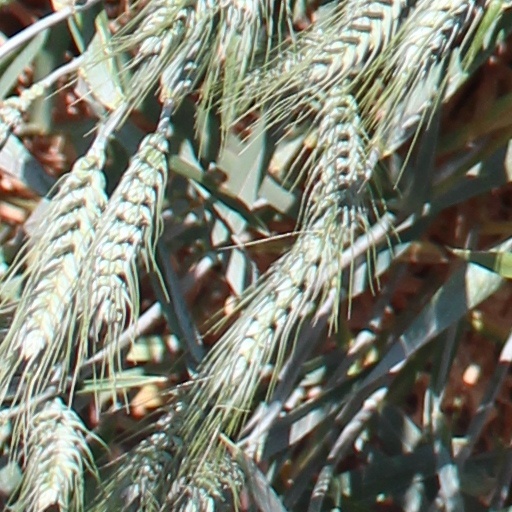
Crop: wheat